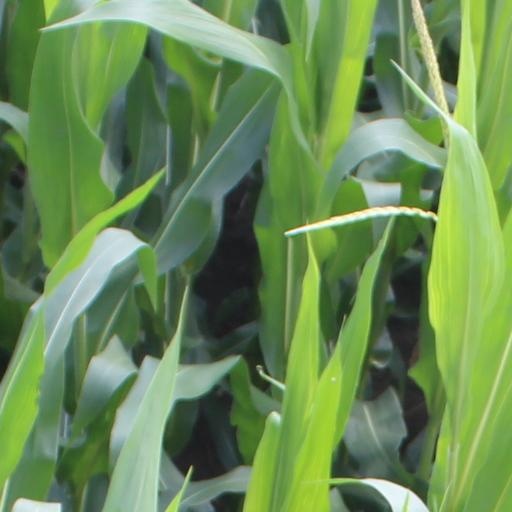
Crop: maize; corn